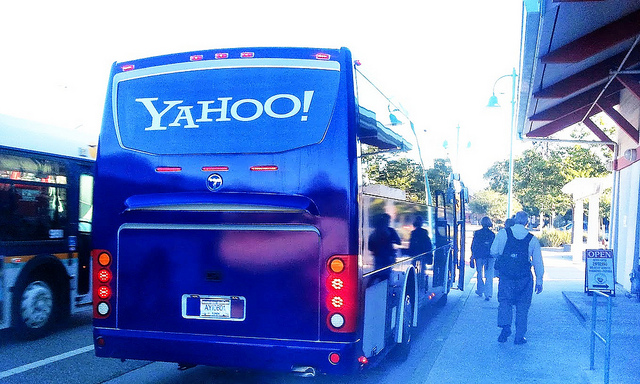
user: Given an image and a question. Answer the question in a short answer. Question: What kind of company is advertised on the bus? Short Answer:
assistant: yahoo